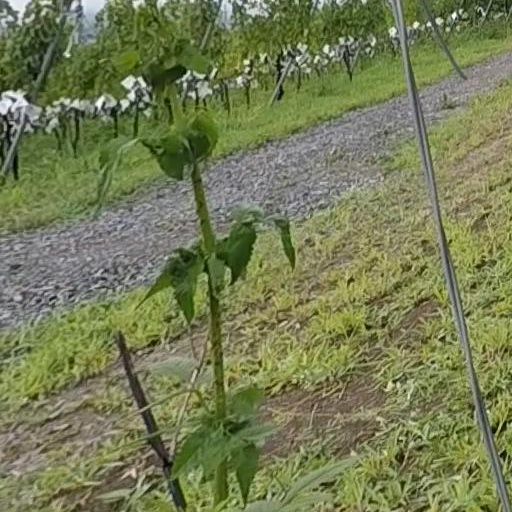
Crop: grape